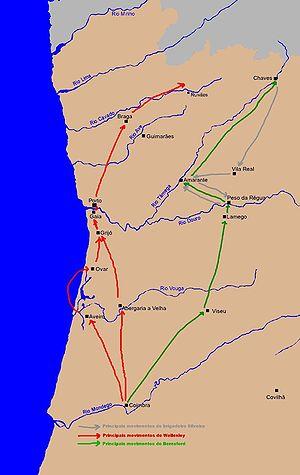
La deuxième invasion napoléonienne du Portugal, opposant les forces portugaises et britanniques à celles de l'Empire français, débute en février 1809 et se termine après la bataille de Porto le 12 mai 1809.